White River, Mpumalanga

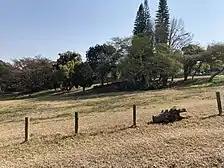
A park in White River

The White River area is one of the most fertile in the province and farming continues to be a central part of the local economy. After a 26 km canal to channel water from the river was built, new farmers planted fruit trees and established new cultivation methods. Today, agriculture involves largely the production of tropical fruits, macadamia nuts, vegetables, flowers and timber. The farms tend to be relatively small and the agriculture is intensive. Farms are irrigated by nearby dams such as Longmere, Witklip and Klipkoppie.